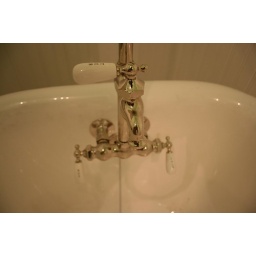
Here is a closeup of my clawfoot bathtub filler faucet. All the hardware in my bathroom is polished nickel.